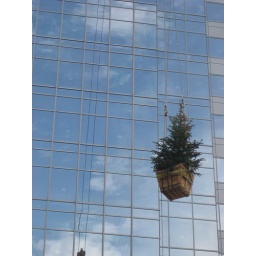
A pine tree is lifted to the top of the CityScape tower in the traditional topping-off ceremony.